Bill Miller (umpire)

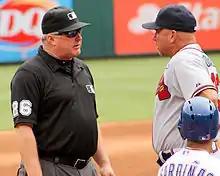
Miller (left) discusses a call during a 2014 game with Atlanta Braves manager Fredi Gonzalez

William Scott Miller (born May 31, 1967) is an American Major League Baseball umpire who began his career in the American League in . Miller wears number 26. He has been a crew chief since the 2014 season.